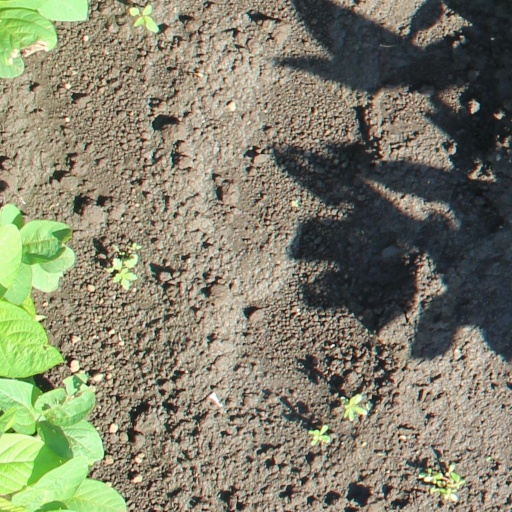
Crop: soybean